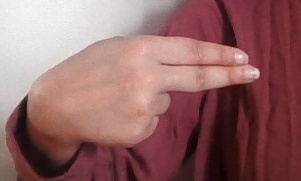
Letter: ain